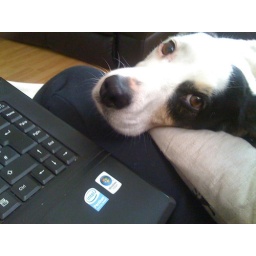
My dog up beside me while I was trying to work on my laptop